Stevens Building (San Antonio, Texas)

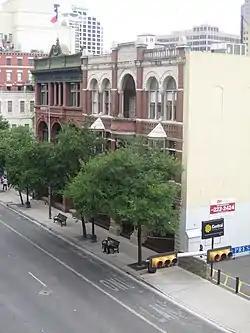
Stevens Bldg (white and red-right) Staacke Bros. Bldg (green and red-left)

The Stevens Building is located in San Antonio, Texas. Completed in 1891, architect James Riely Gordon designed the building for local businessman John J. Stevens. It is listed on the National Register of Historic Places listings in Bexar County, Texas. The structure was designated a Recorded Texas Historic Landmark in 1984.